Mariebjerg Cemetery

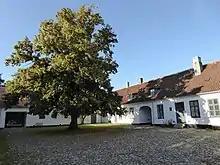
Vintappergården

Vintappergården dates from c. 1770. It was listed on the Danish registry of protected buildings and places in 1918.